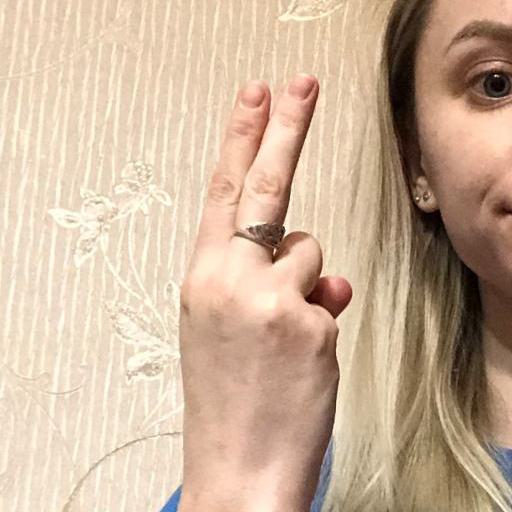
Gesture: two_up_inverted